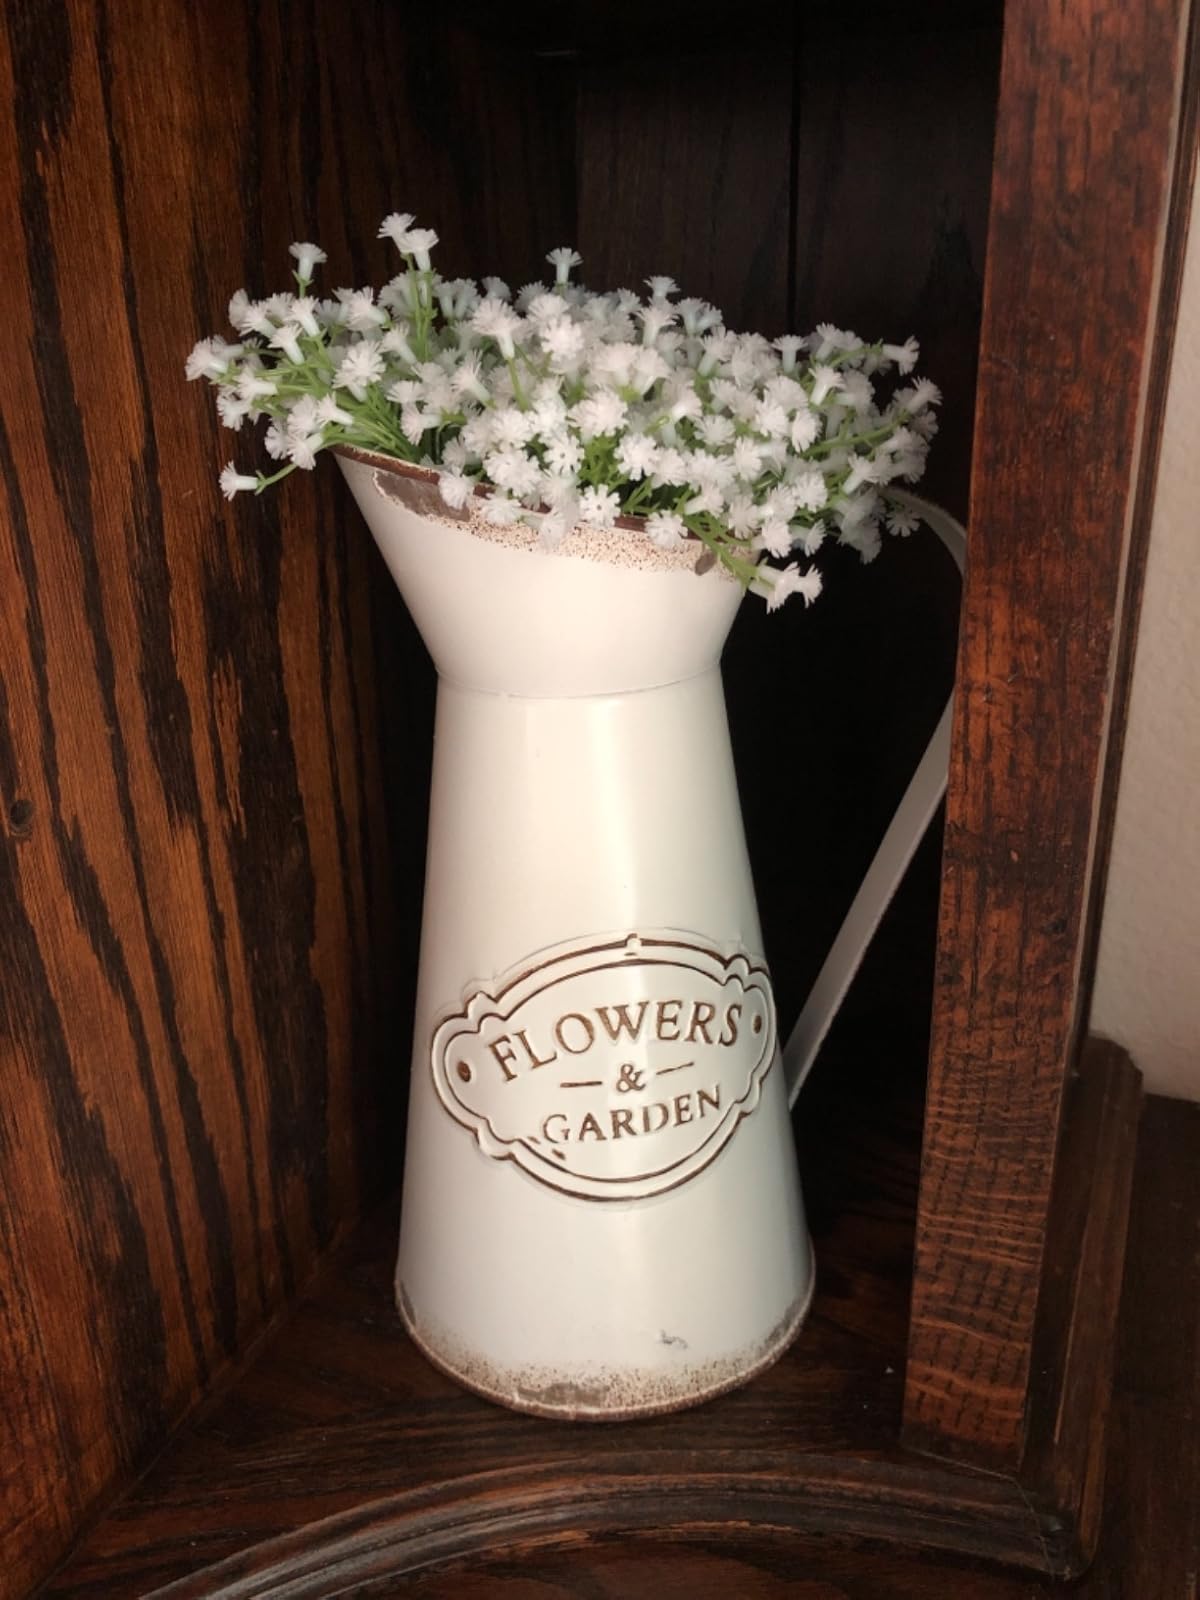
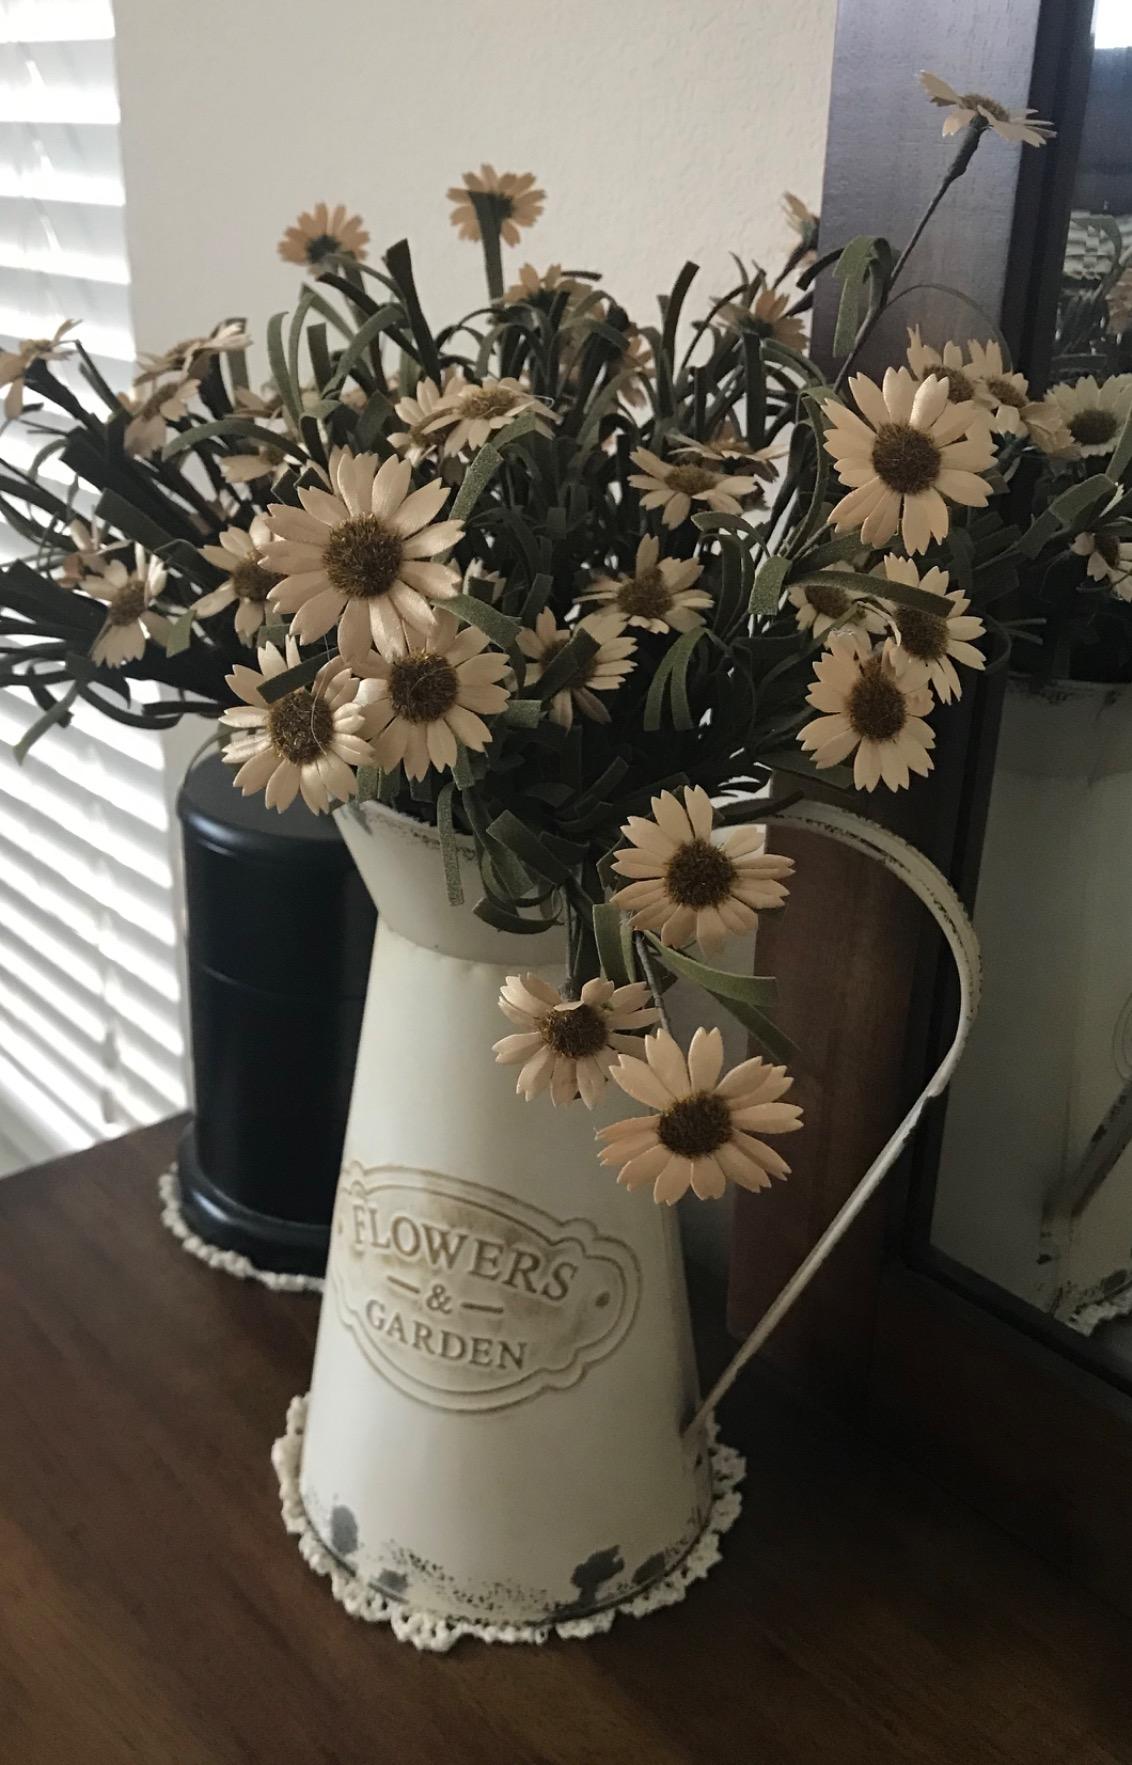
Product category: vase
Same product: yes